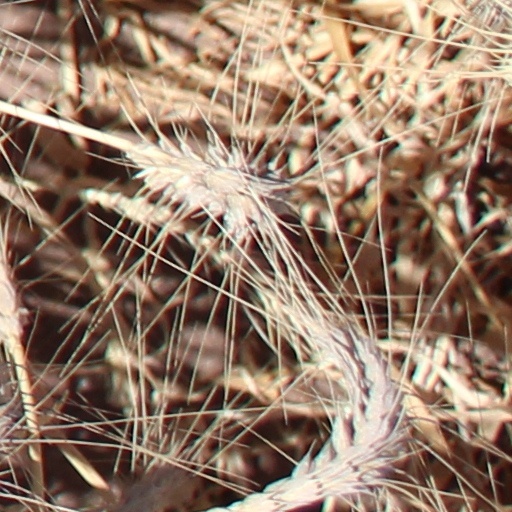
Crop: wheat